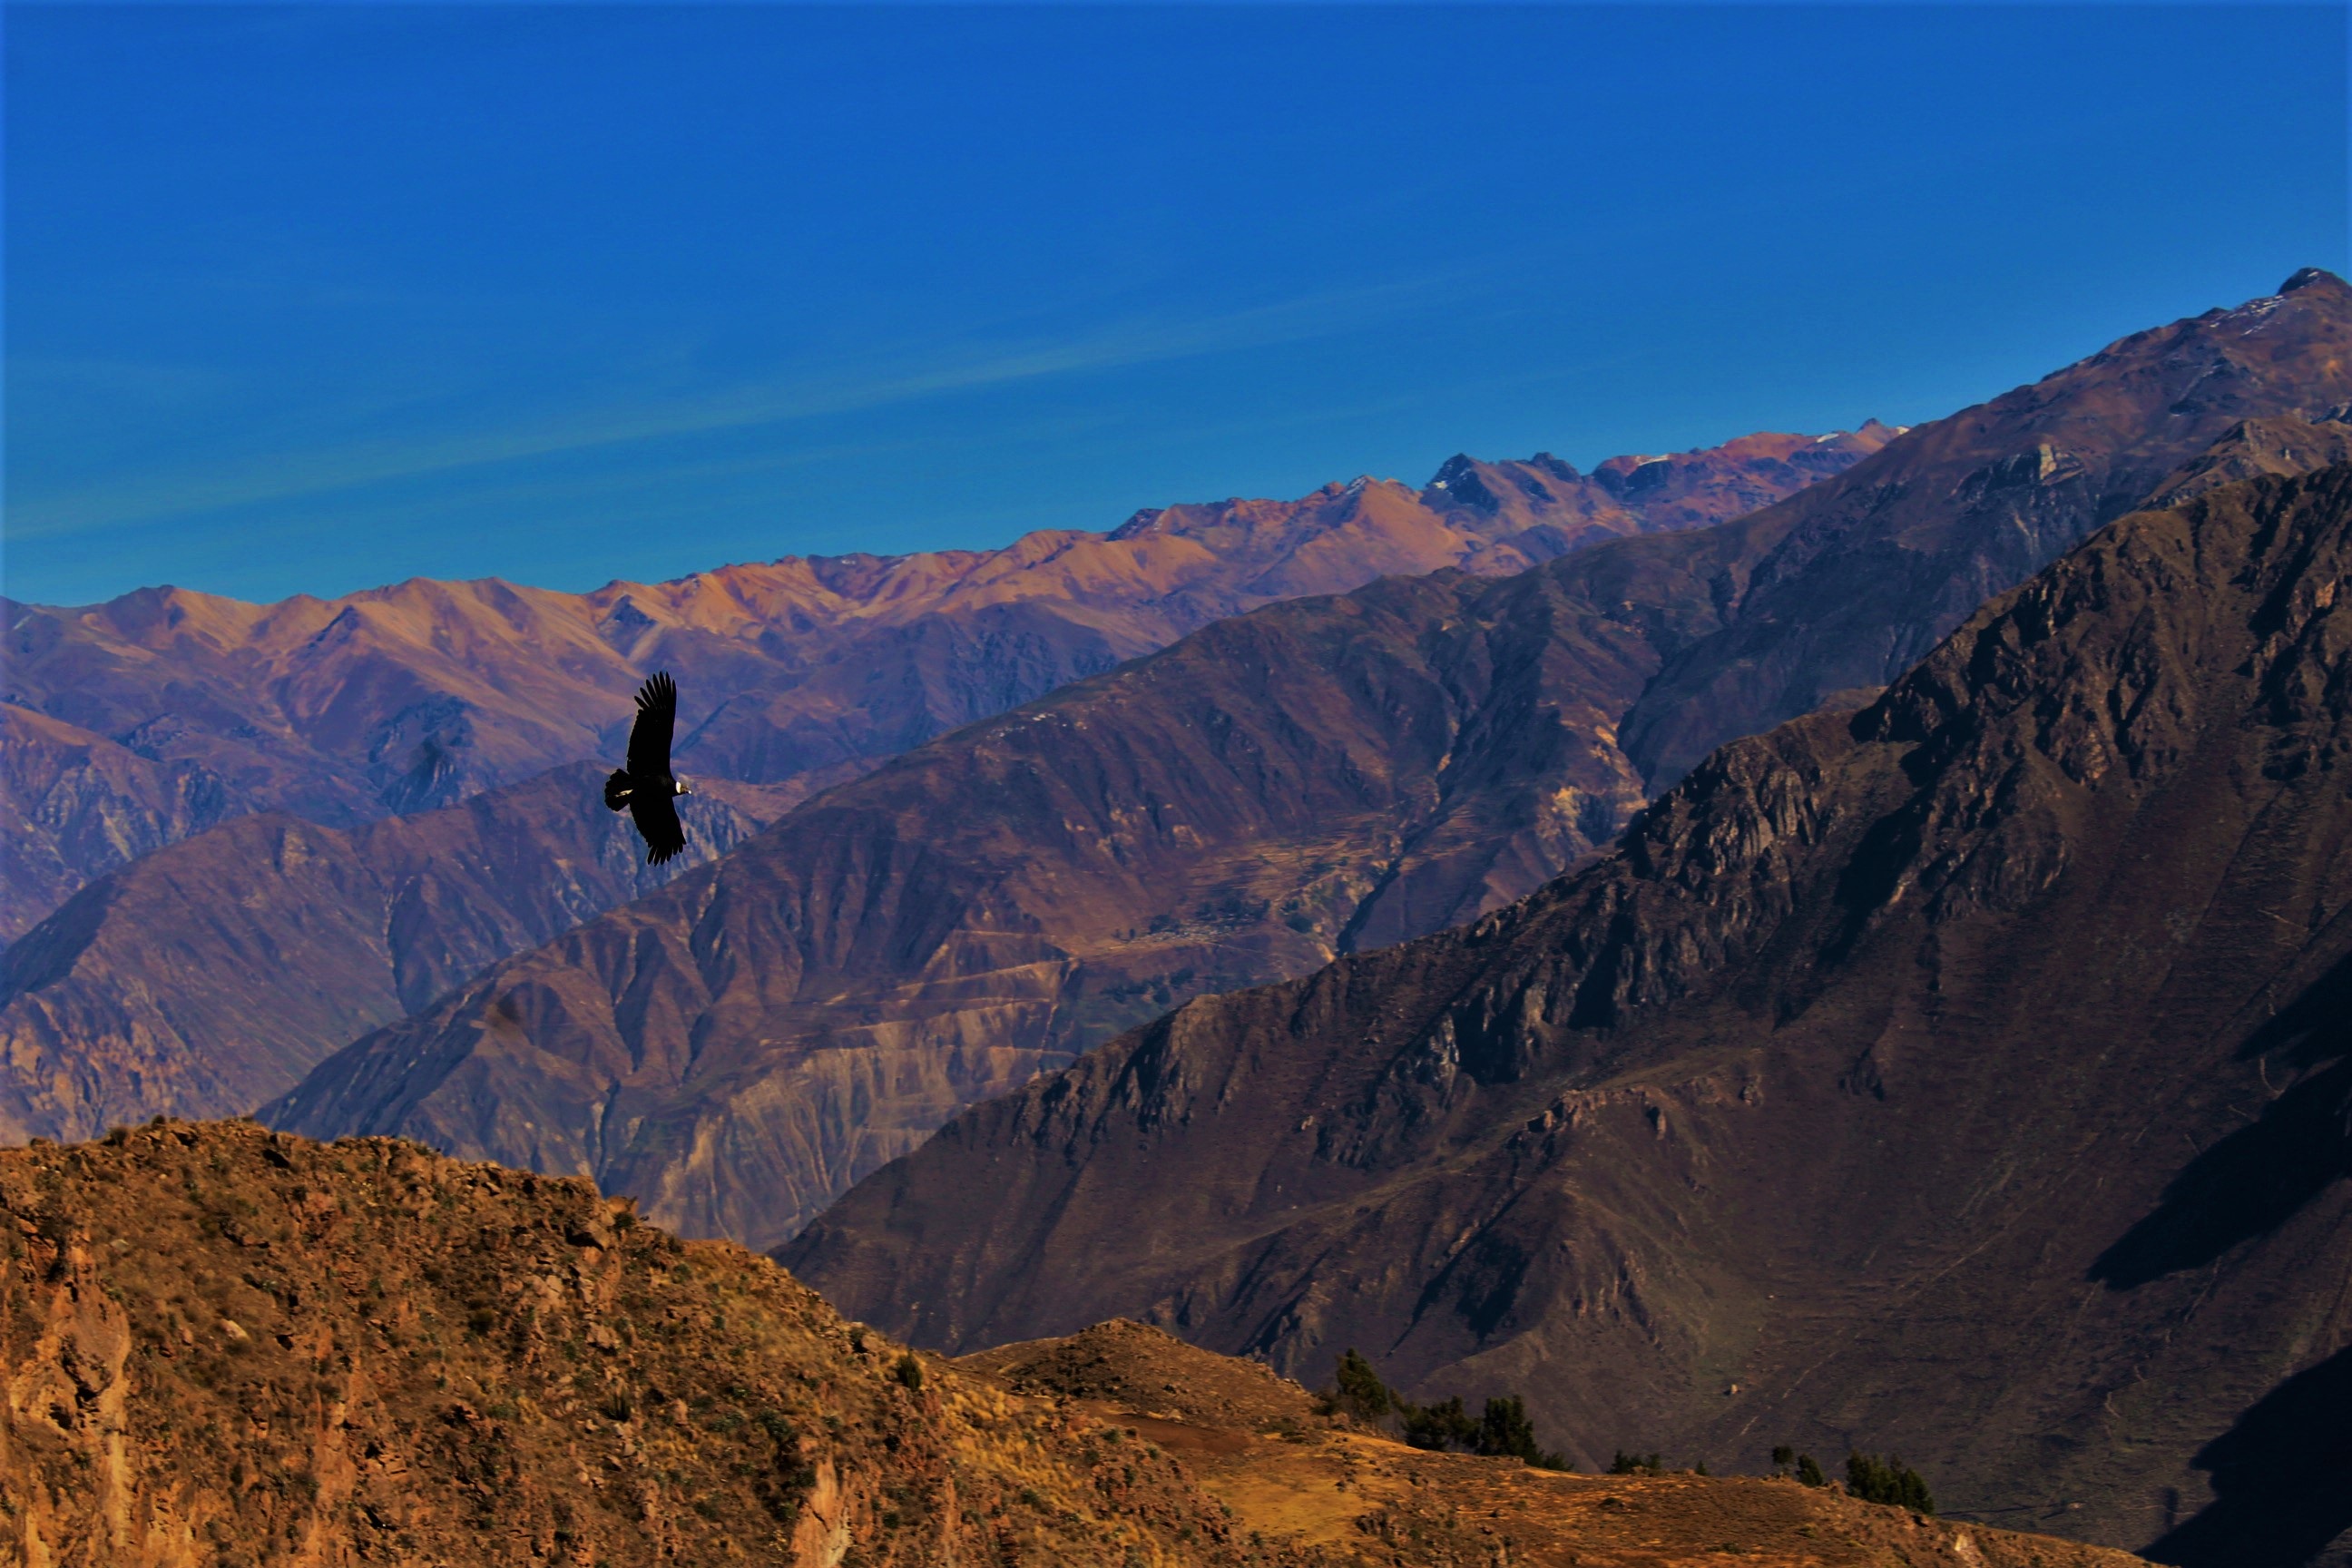
landscape, nature, wilderness, mountain, adventure, valley, mountain range, flight, terrain, ridge, summit, peru, geology, plateau, ave, fell, condor, landform, colca canyon, geographical feature, mountainous landforms